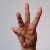
The image shows a hand gesture representing the letter 'W' in Indian Sign Language.